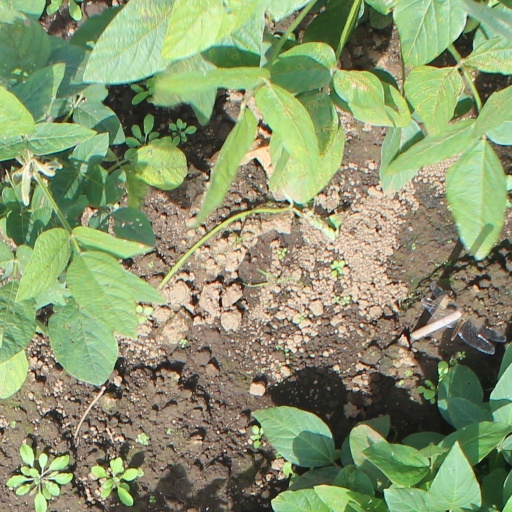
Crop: soybean